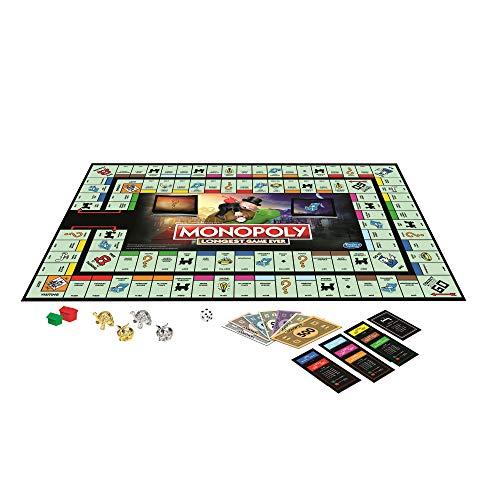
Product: Monopoly LONGEST Game Ever (Amazon Exclusive)
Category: Toys & Games | Games & Accessories | Board Games
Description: Keep on playing': think the original Monopoly game takes forever to play It's got nothing over this edition of the Monopoly game Longest…monopoly game…ever.
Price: $4.69 $ 4 . 69
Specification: ProductDimensions:1.6x15.8x10.5inches|ItemWeight:14.1ounces|ShippingWeight:2.5pounds|ASIN:B07W2Z9N7Q|Itemmodelnumber:E8915000|Manufacturerrecommendedage:8yearsandup